Walzbachtal

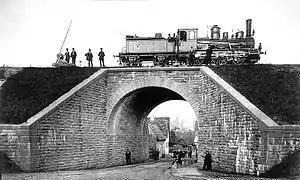
Crossing of Kraichgaubahn and road in Jöhlingen, 1879

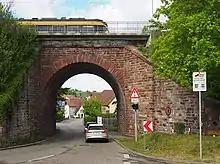
The crossing in 2020

Walzbachtal is a municipality in northwestern Karlsruhe district in Baden-Württemberg, Germany.